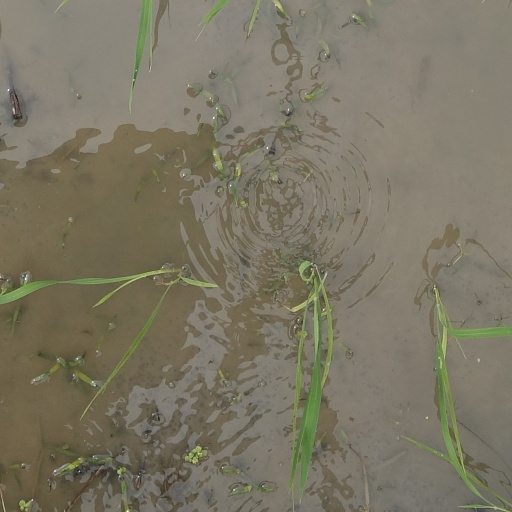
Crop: rice